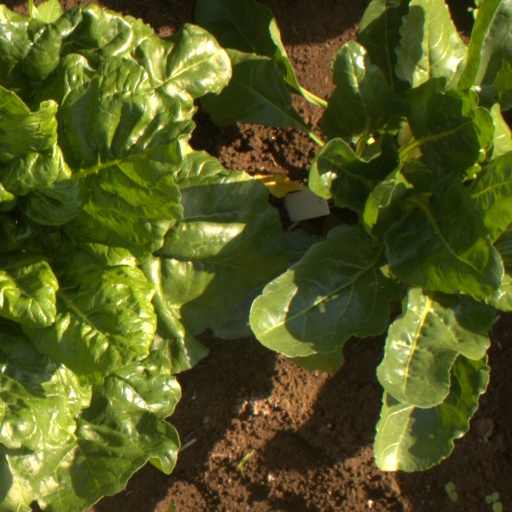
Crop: sugar beet